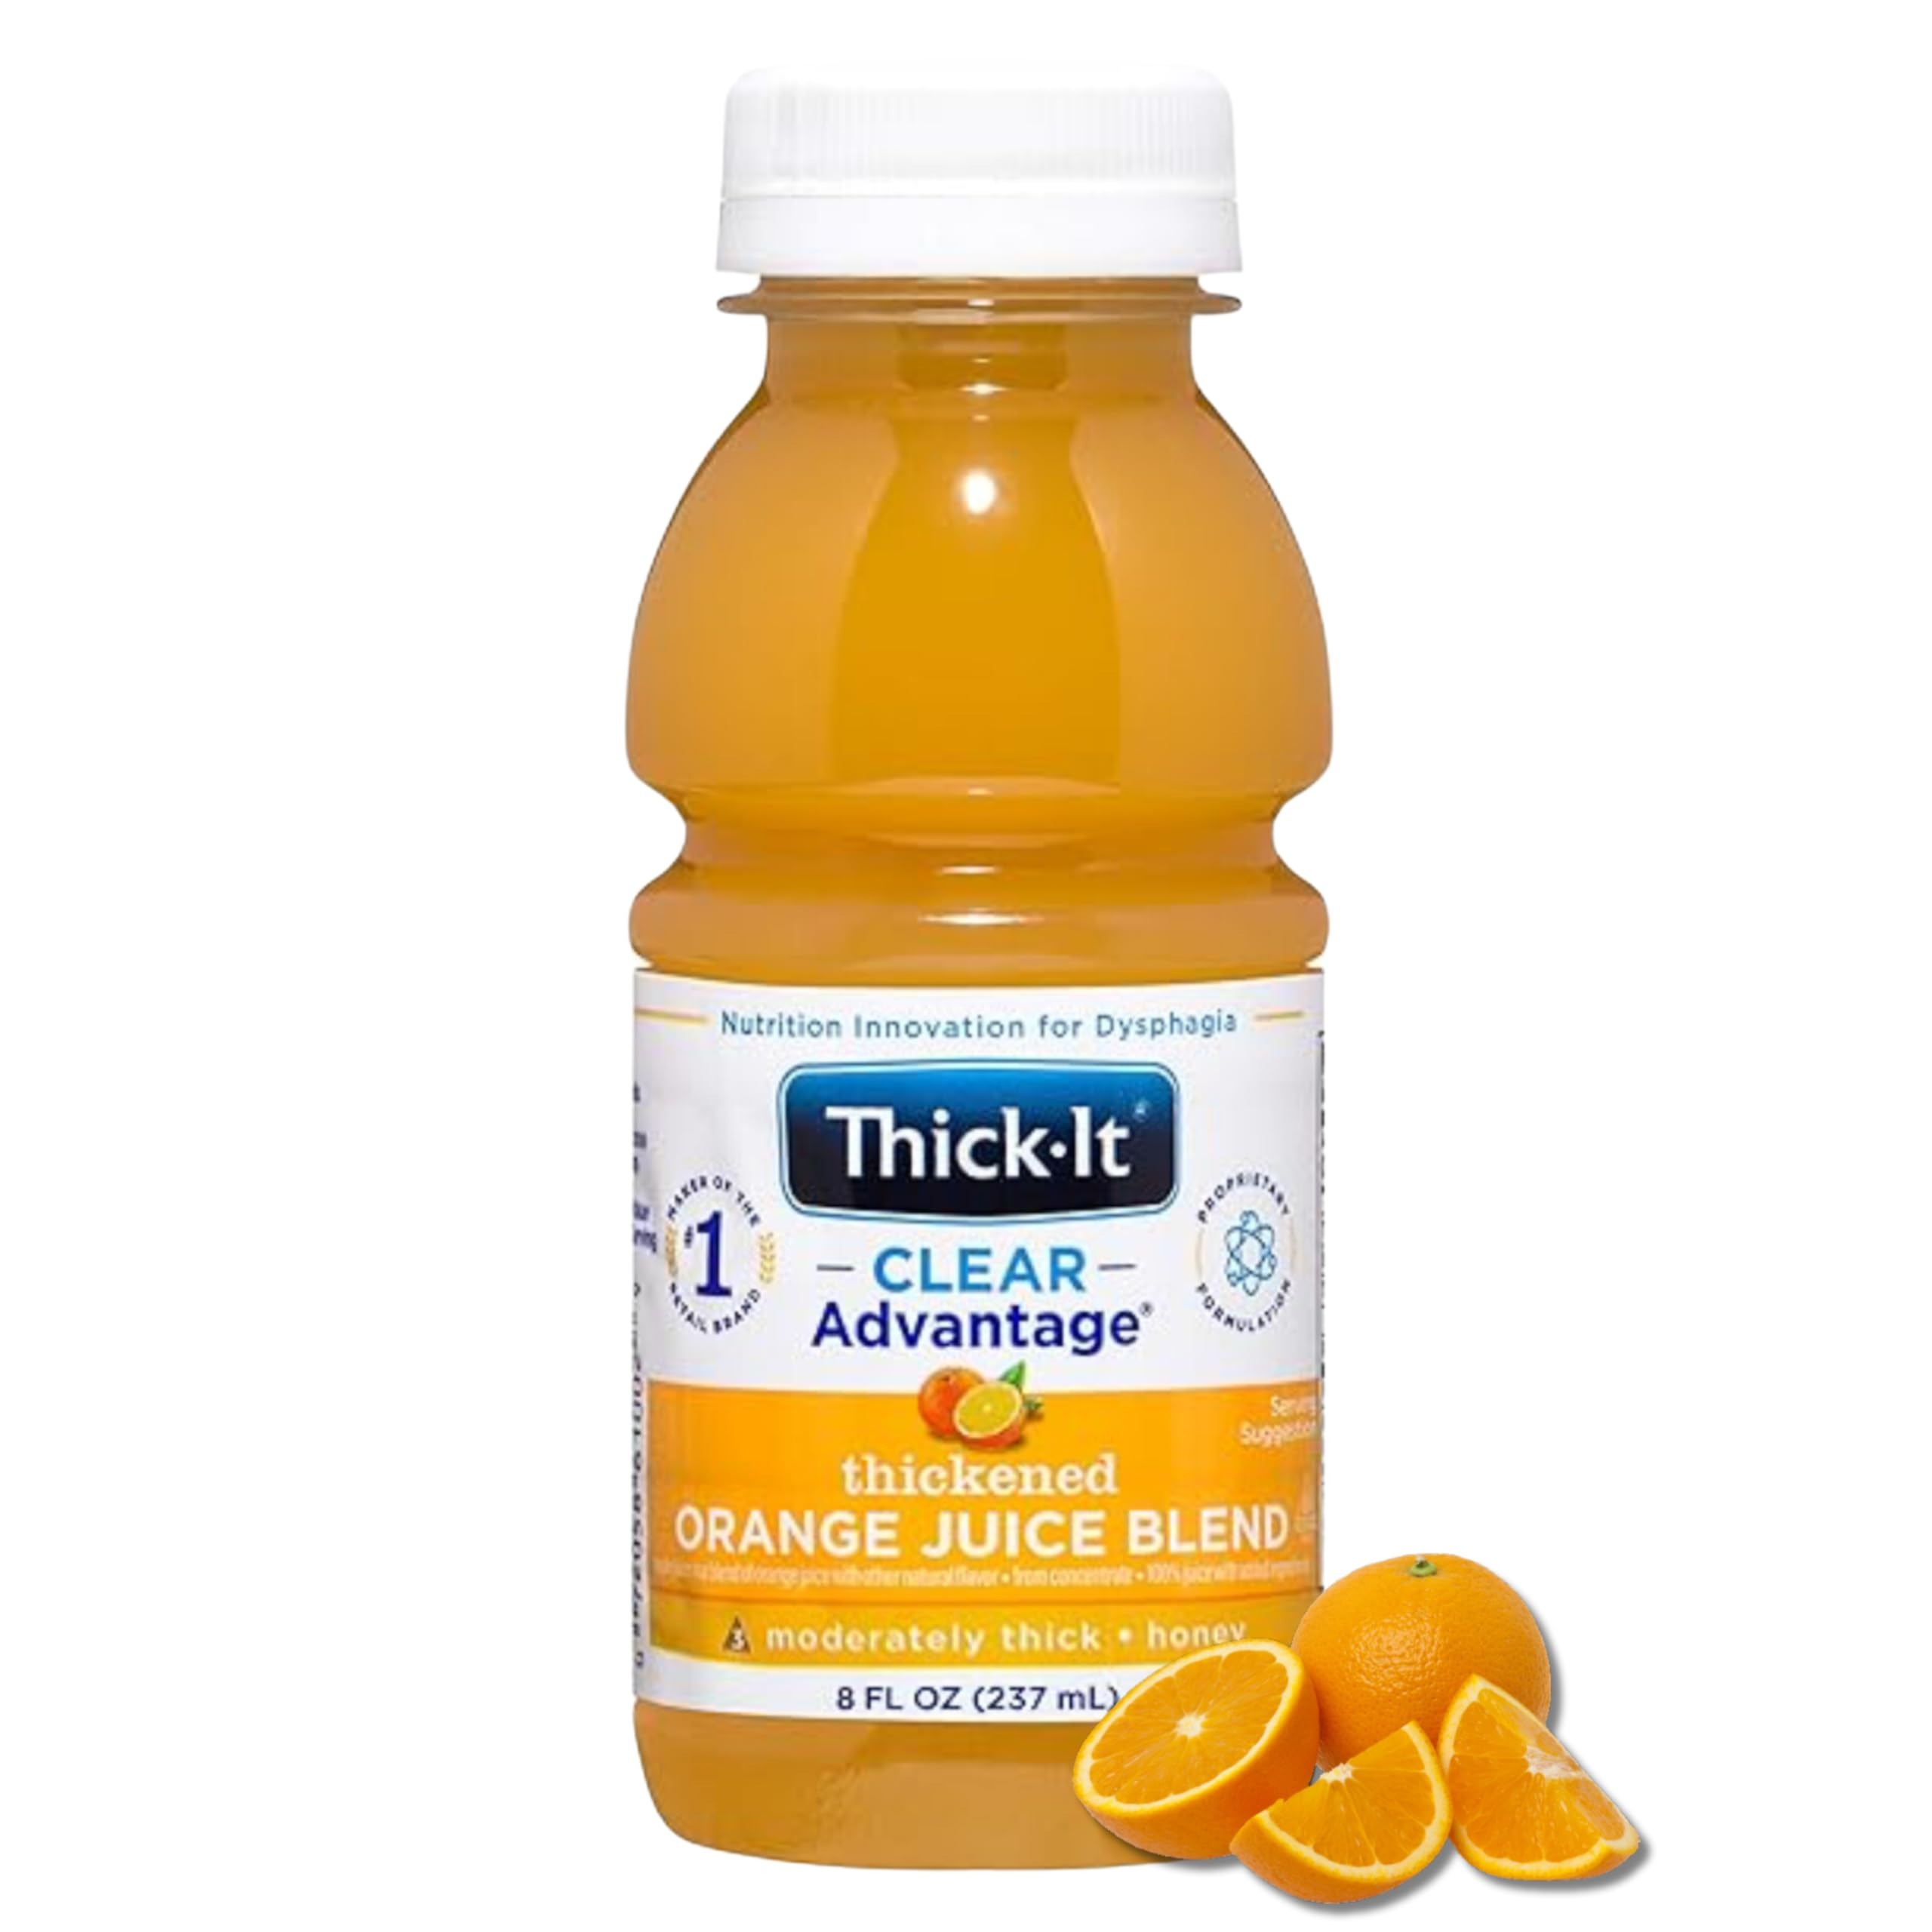
Item Name: Thick-It Clear Advantage Moderately Thick Orange Juice, Honey Consistency, Ready-to-Drink, Digestible Swallowing Aid, Hydration on the Go, Convenient & Ready-to-Use, 8 oz Bottle (24 Pack)
Bullet Point 1: VALUE PACK of 24; 8 fluid ounce resealable bottles
Bullet Point 2: READY-TO-DRINK: just open and serve! No mixing required!
Bullet Point 3: VERSATILE: Chill or freeze while maintaining desired consistency!
Bullet Point 4: DIETARY FRIENDLY: Gluten Free, Cholesterol Free, Low Sodium, No High Fructose Corn Syrup, 100% Daily Value Vitamin C Per 8 fl oz Serving, Kosher
Bullet Point 5: RESEALABLE BOTTLE: Take with you on-the-go, or store in the refrigerator for up to 14 days
Value: 192.0
Unit: Fluid Ounce

Price: 39.725